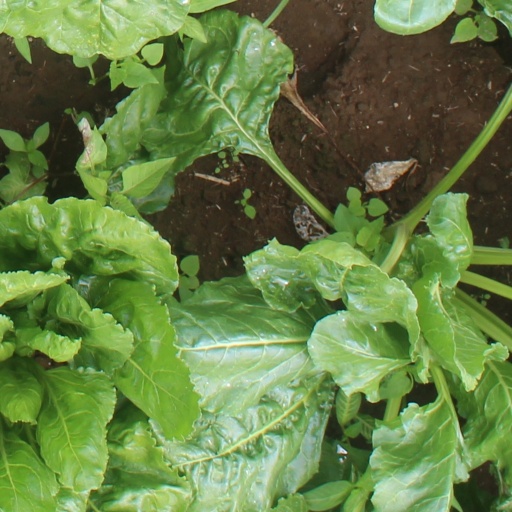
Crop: sugar beet